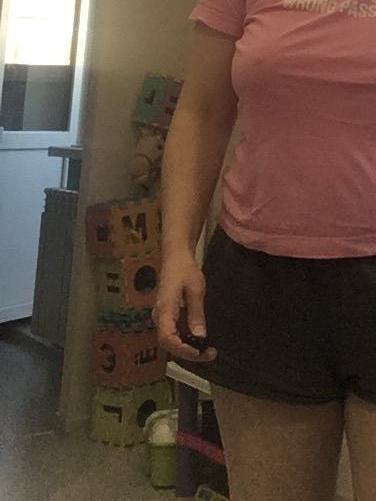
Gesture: no_gesture